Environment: real
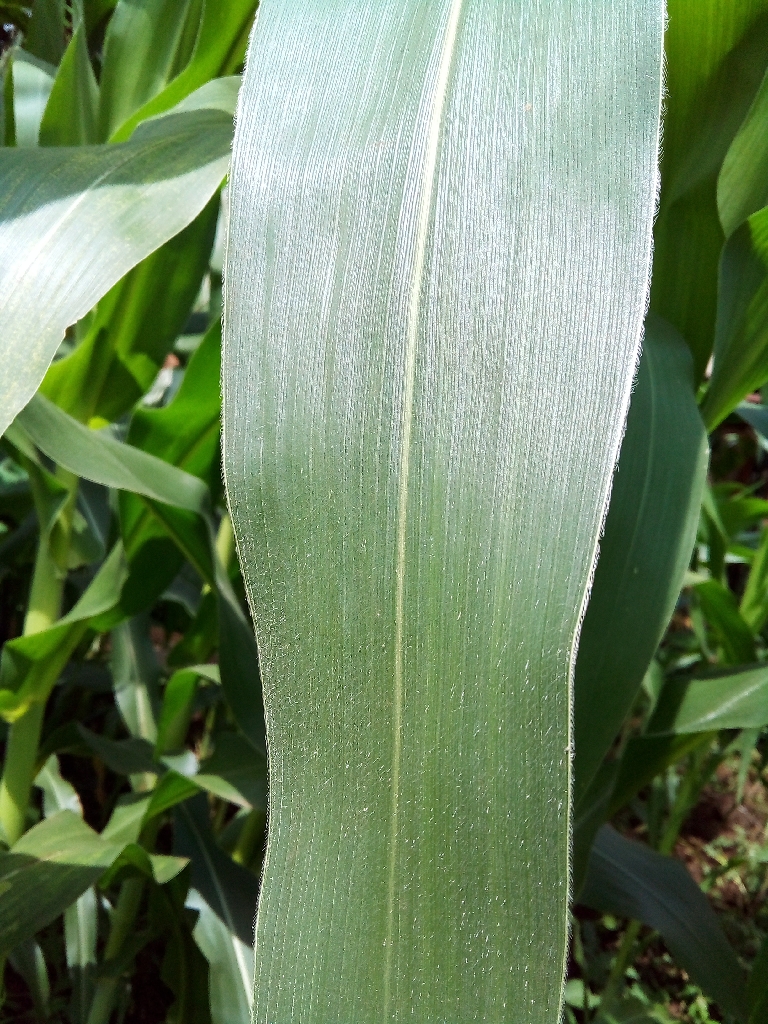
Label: healthy